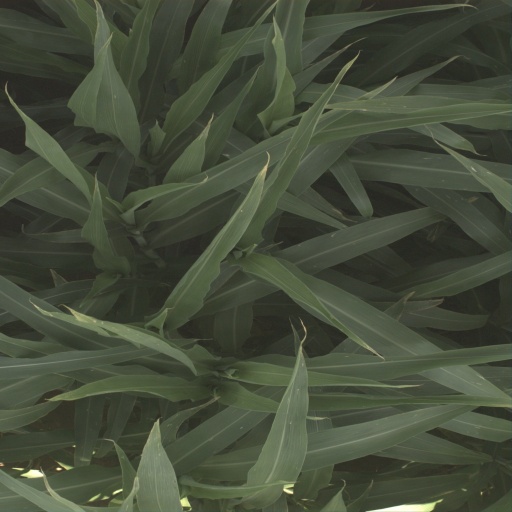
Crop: sorghum